Santiuse Kujur

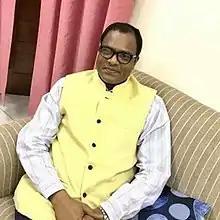

Santiuse Kujur (born 26 October 1973 village Khokhabasti, Udalguri district, Assam) is an Indian social worker, politician and a former Member of Parliament (Rajya Sabha) who was elected from Assam, as an INC candidate.